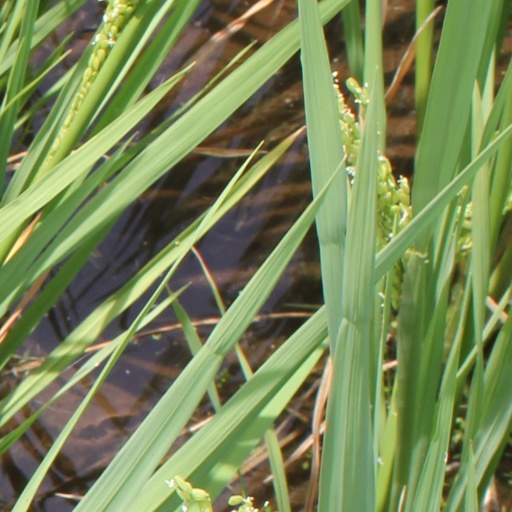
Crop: rice